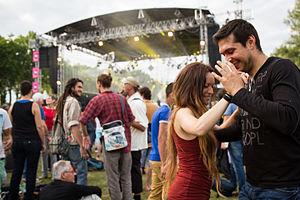
Plusieurs festivaliers dansent lors du Rio Loco 2015
Rio Loco est un festival annuel de musique du monde placé sous le signe de la diversité culturelle, au cœur de Toulouse.